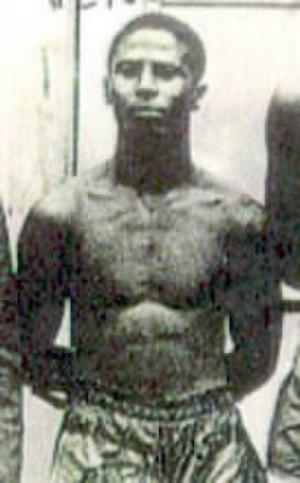
Juan Evangelista Venegas est un boxeur portoricain né le 2 juin 1929 et mort le 16 avril 1987.